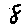
Label: 8